Karlos Dansby

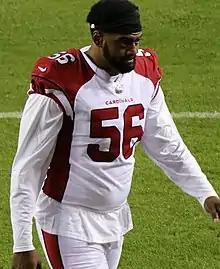
Dansby with the Arizona Cardinals in 2017

Karlos Montez Dansby (born November 3, 1981) is an American former professional football linebacker who played in the National Football League (NFL). He played college football for Auburn Tigers and received All-American recognition. He was selected by the Arizona Cardinals in the second round of the 2004 NFL draft, and has also played for the Miami Dolphins, the Cleveland Browns, and the Cincinnati Bengals.